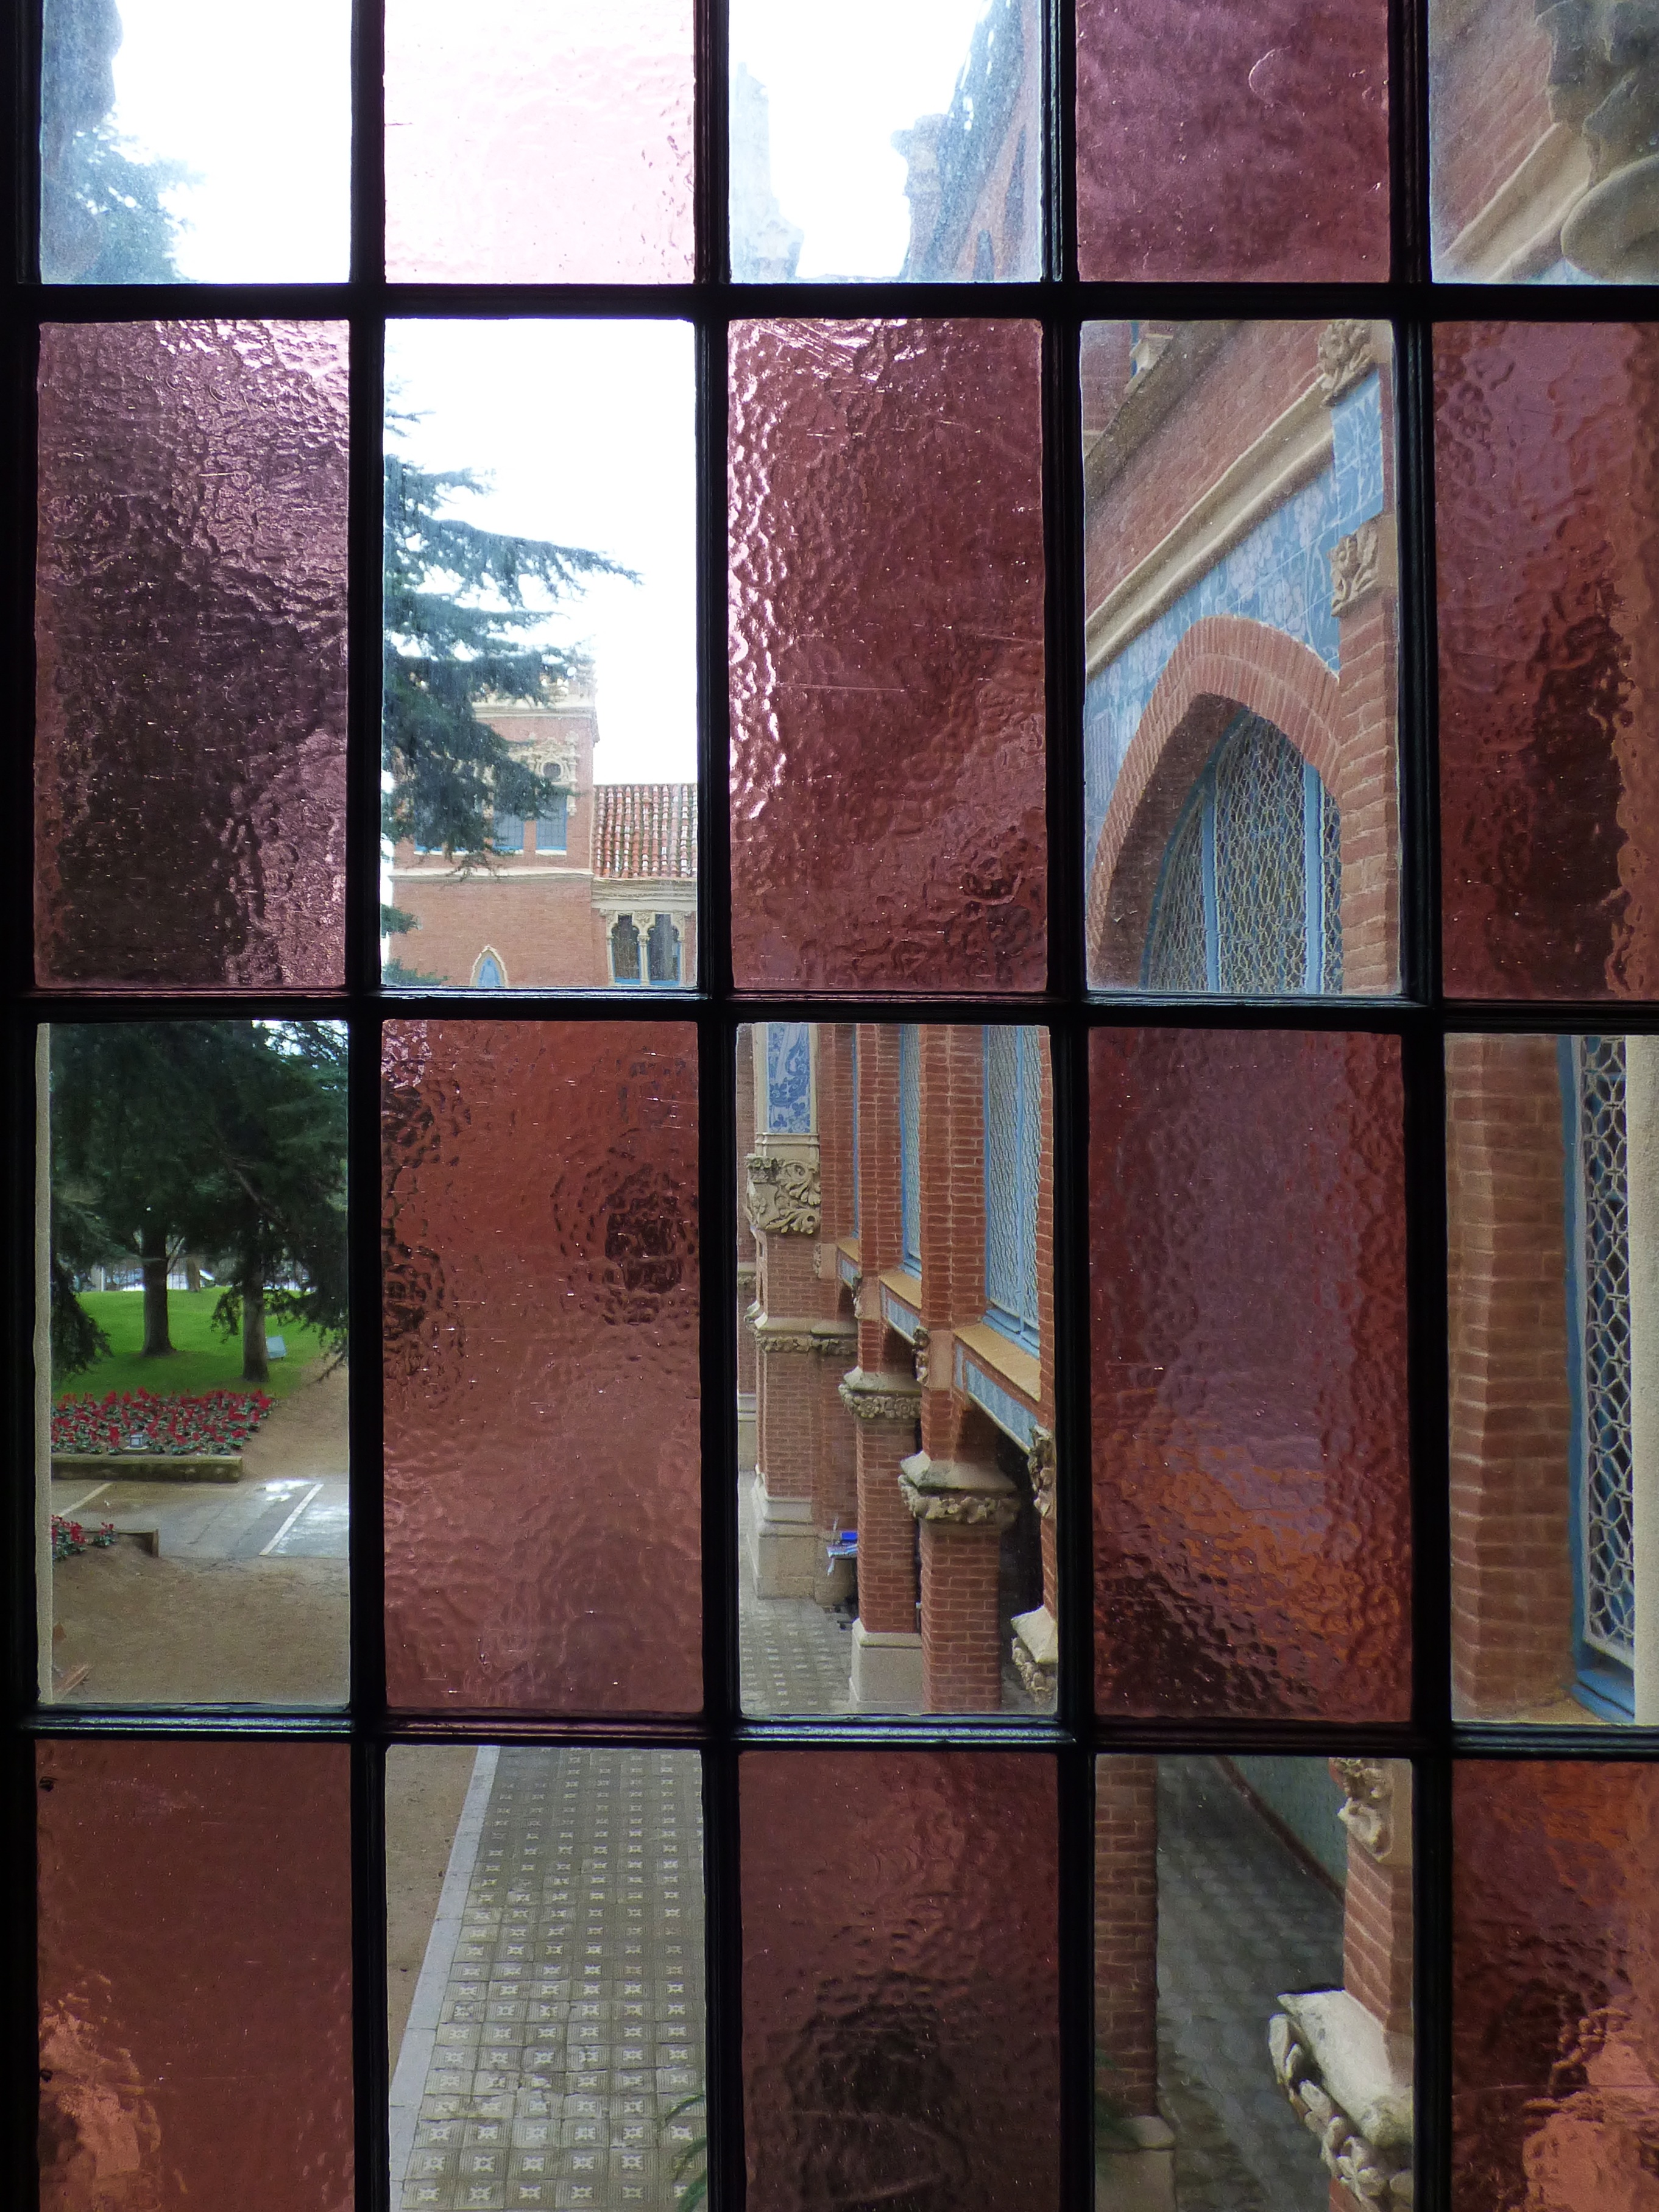
architecture, window, glass, wall, color, material, painting, interior design, art, symmetry, reus, stained glass window, modern art, flooring, cristalera, art noveau, pere mata, dom nech i montaner, catalan modernism